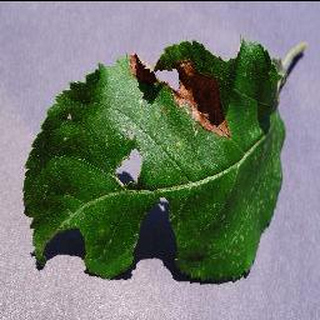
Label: apple_black_rot